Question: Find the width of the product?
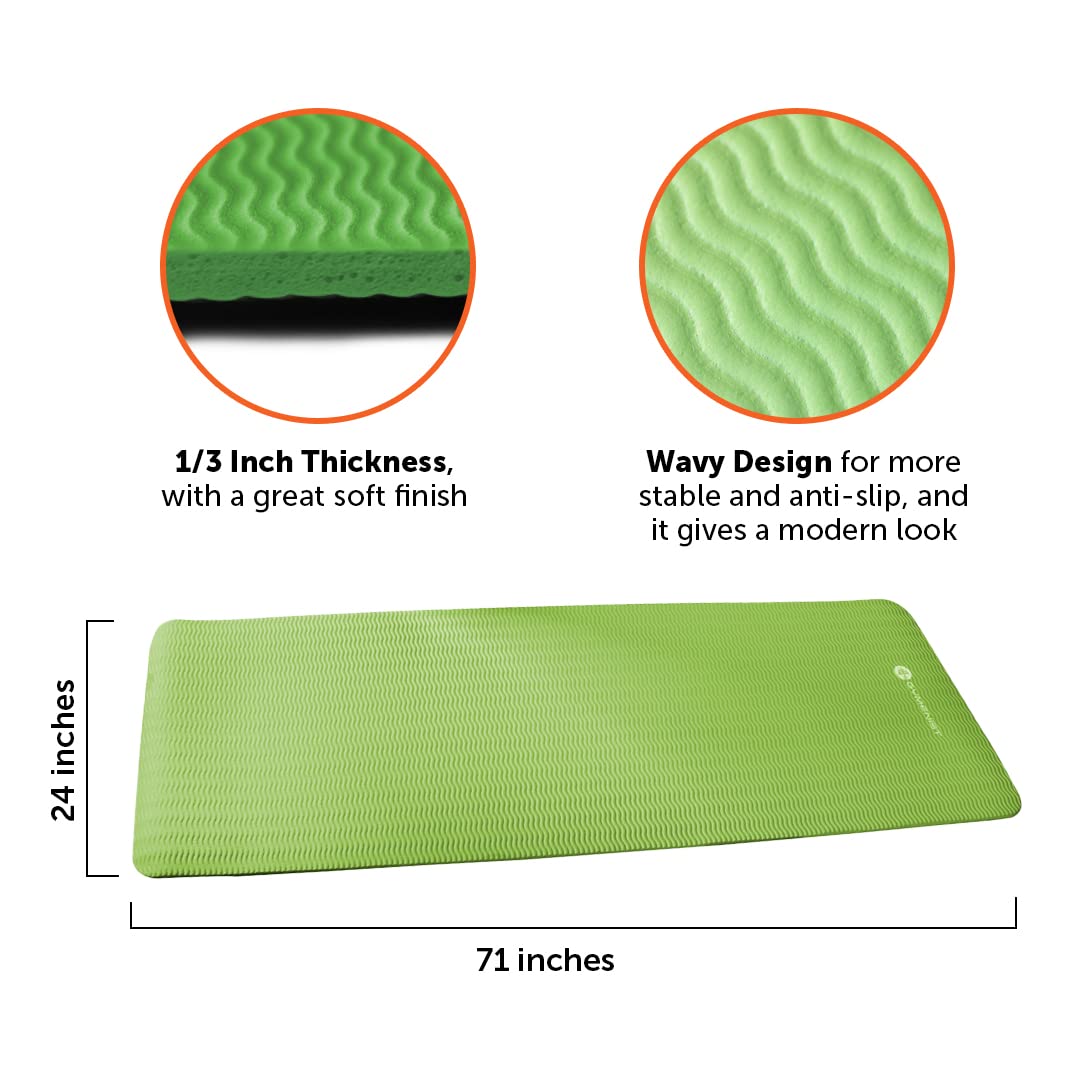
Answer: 24.0 inch